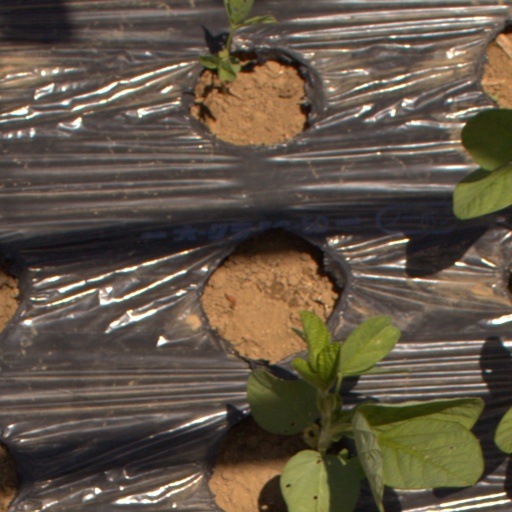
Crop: Jerusalem artichoke